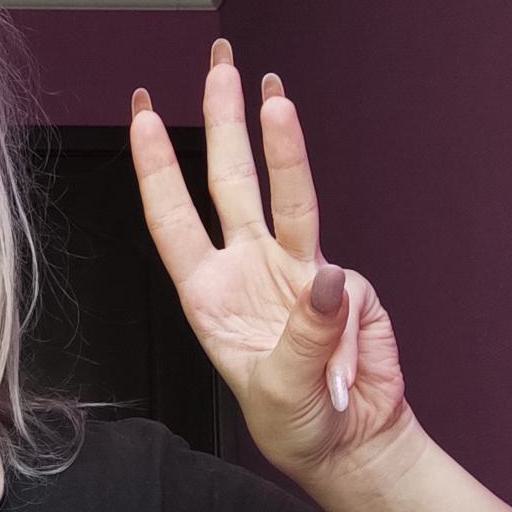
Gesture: three